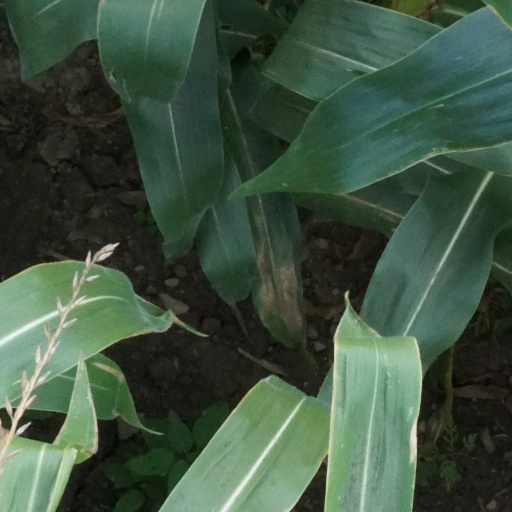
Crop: maize; corn